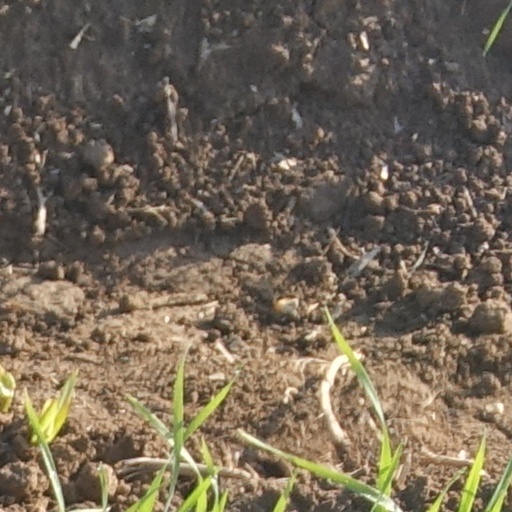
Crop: wheat